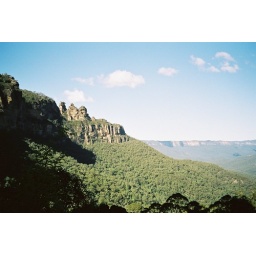
those 3 rock stacks are the 3 sisters in the blue mountains